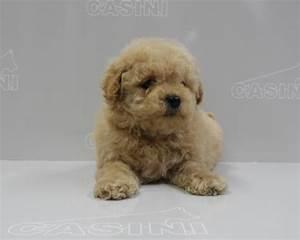
dog